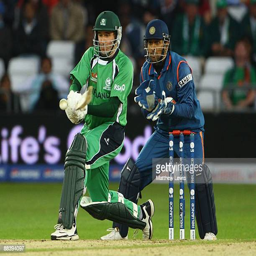
cricket player hits out during the match